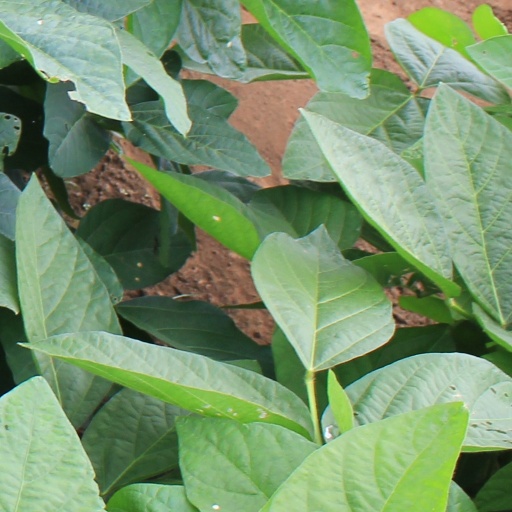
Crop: soybean